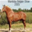
Label: horse